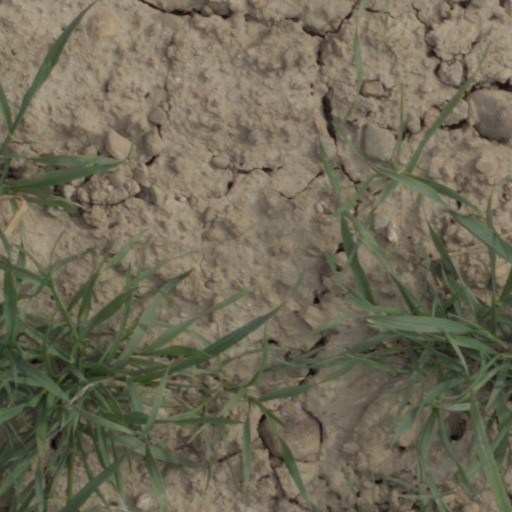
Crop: wheat